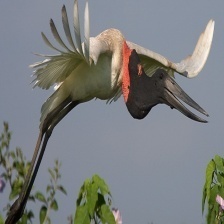
Species: JABIRU
Scientific name: JABIRU MYCTERIA
ImageNet parent category: white_stork